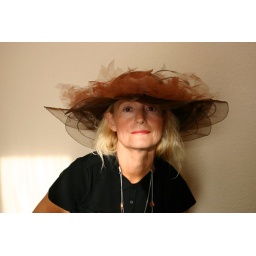
lana in brown hat 2